Solomon Rubin

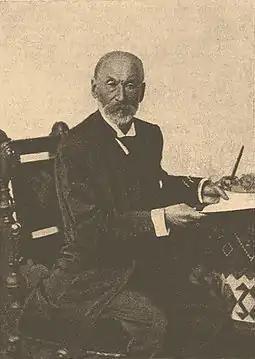

Solomon Rubin (3 April 1823, in Dolina, Galicia – 1910) was a Galicia Hebrew author.